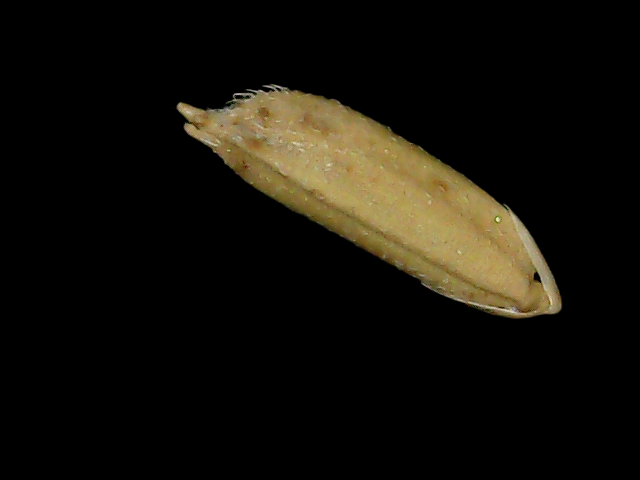
Rice variety: Bd49